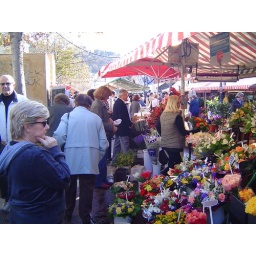
Back in the flower market